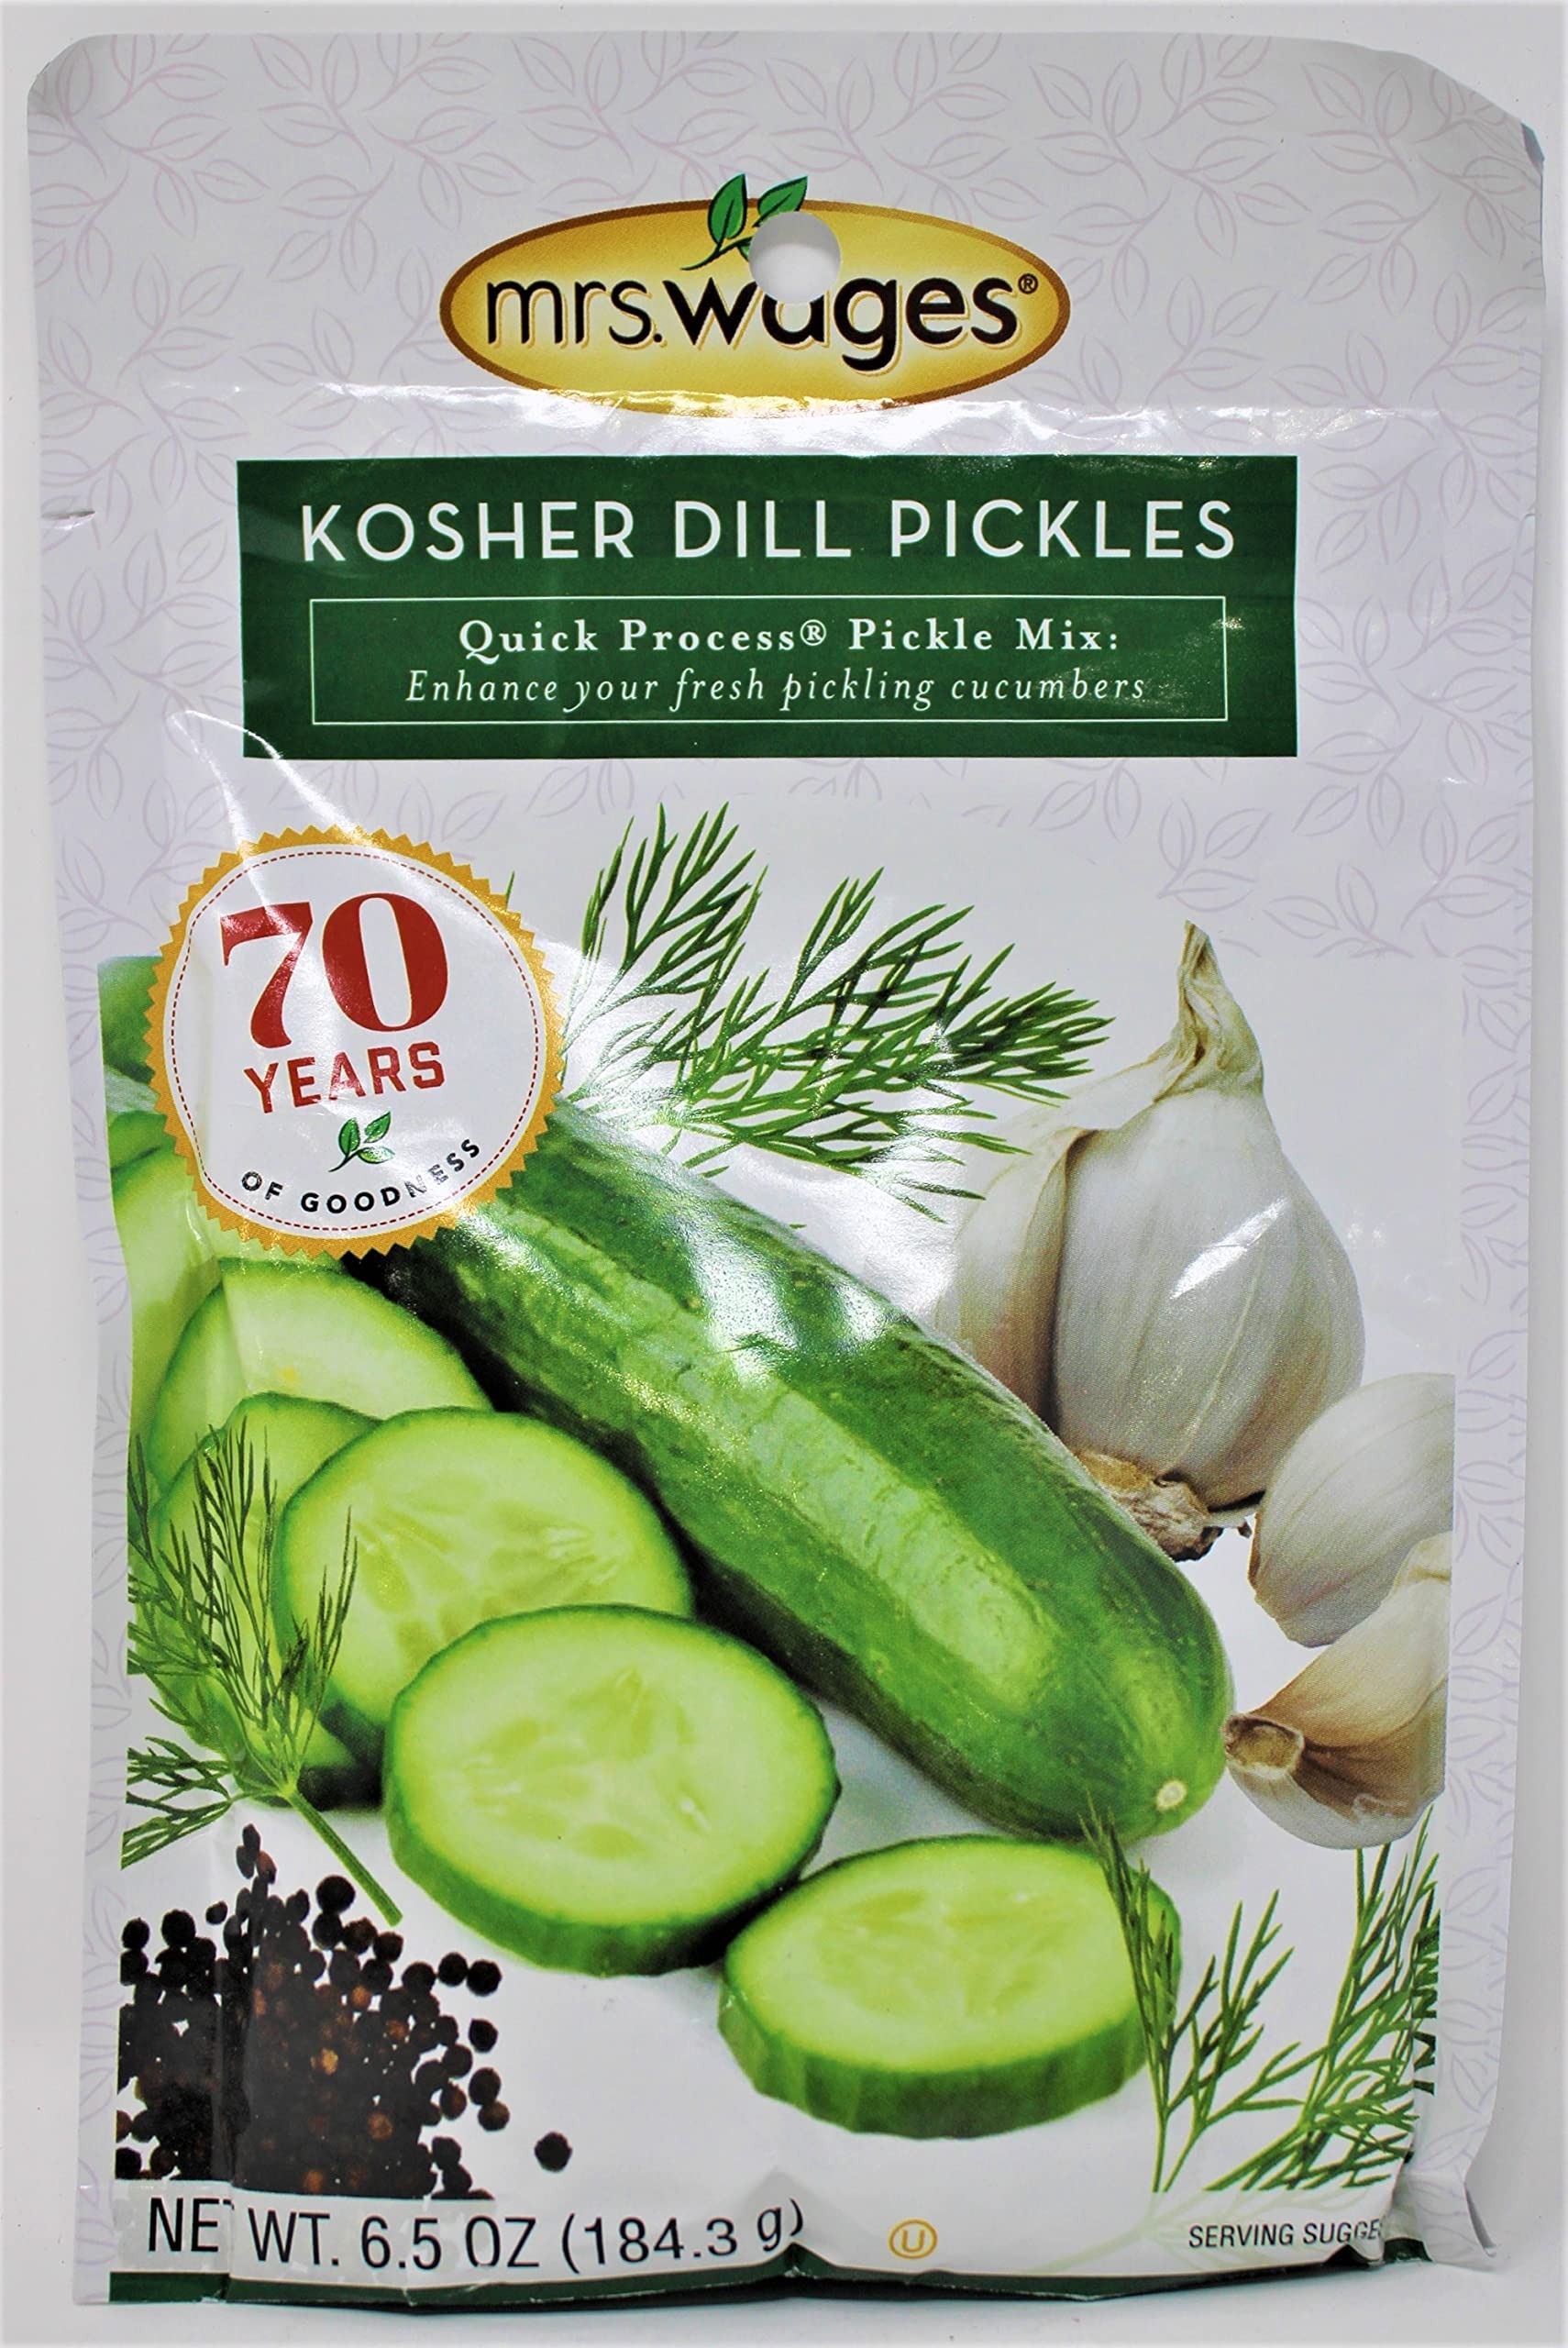
Item Name: Mrs. Wages Kosher Dill Pickling Mix (Pack of 1)
Bullet Point 1: Ingredients: Salt,
Bullet Point 2: Maltodextrin,
Bullet Point 3: Garlic,
Bullet Point 4: Spice Extractives,
Bullet Point 5: Citric Acid.
Value: 1.0
Unit: Count

Price: 5.79